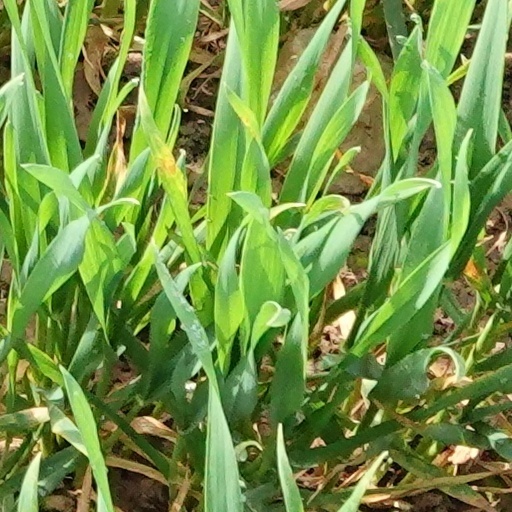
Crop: wheat